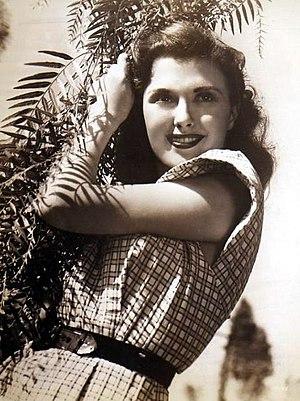
Beverly Tyler née le 5 juillet 1927 à Scranton, en Pennsylvanie et morte le 23 novembre 2005 est une actrice et chanteuse américaine.